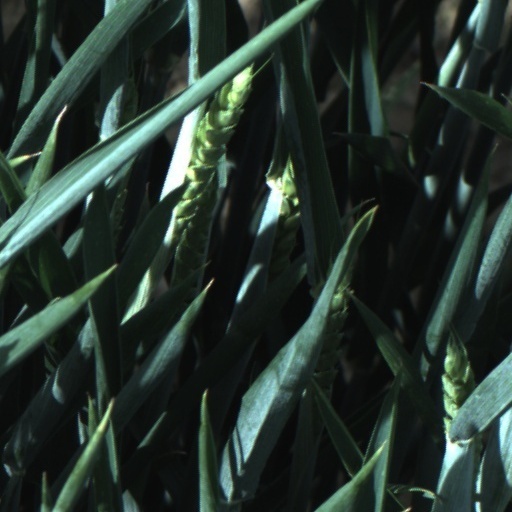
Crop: wheat